Izvestia

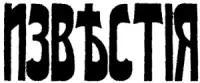
Old "Izvestia" logo. It uses two letters that are no longer used in the Russian language (see Reforms of Russian orthography).

During the Soviet period, while "Pravda" served as the official mouthpiece of the Communist Party, "Izvestia" expressed the official views of the Soviet government as published by the Presidium of the Supreme Soviet of the USSR. Its full name was "Izvestija Sovjetov Narodnyh Djeputatov SSSR" (in Russian, "Известия Советов народных депутатов СССР", the "Reports of Soviets of Peoples' Deputies of the USSR").